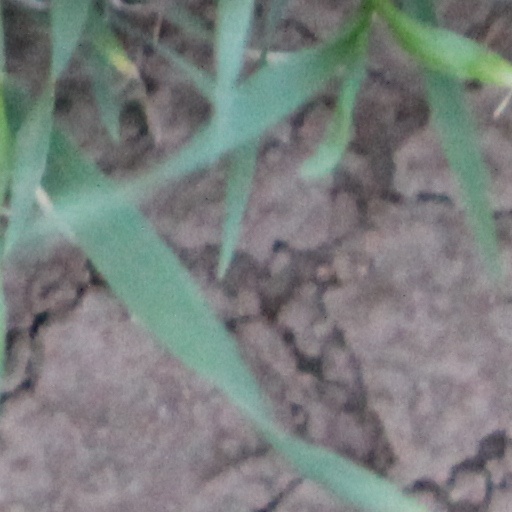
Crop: wheat